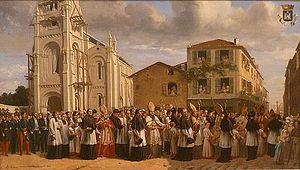
Consécration de l'église St-Martial, 1853, Louis-Edouard May. Musée des Beaux-Arts d'Angoulême, France
L'église Saint-Martial est une église de Charente, située dans le quartier Saint-Martial en centre-ville d'Angoulême.